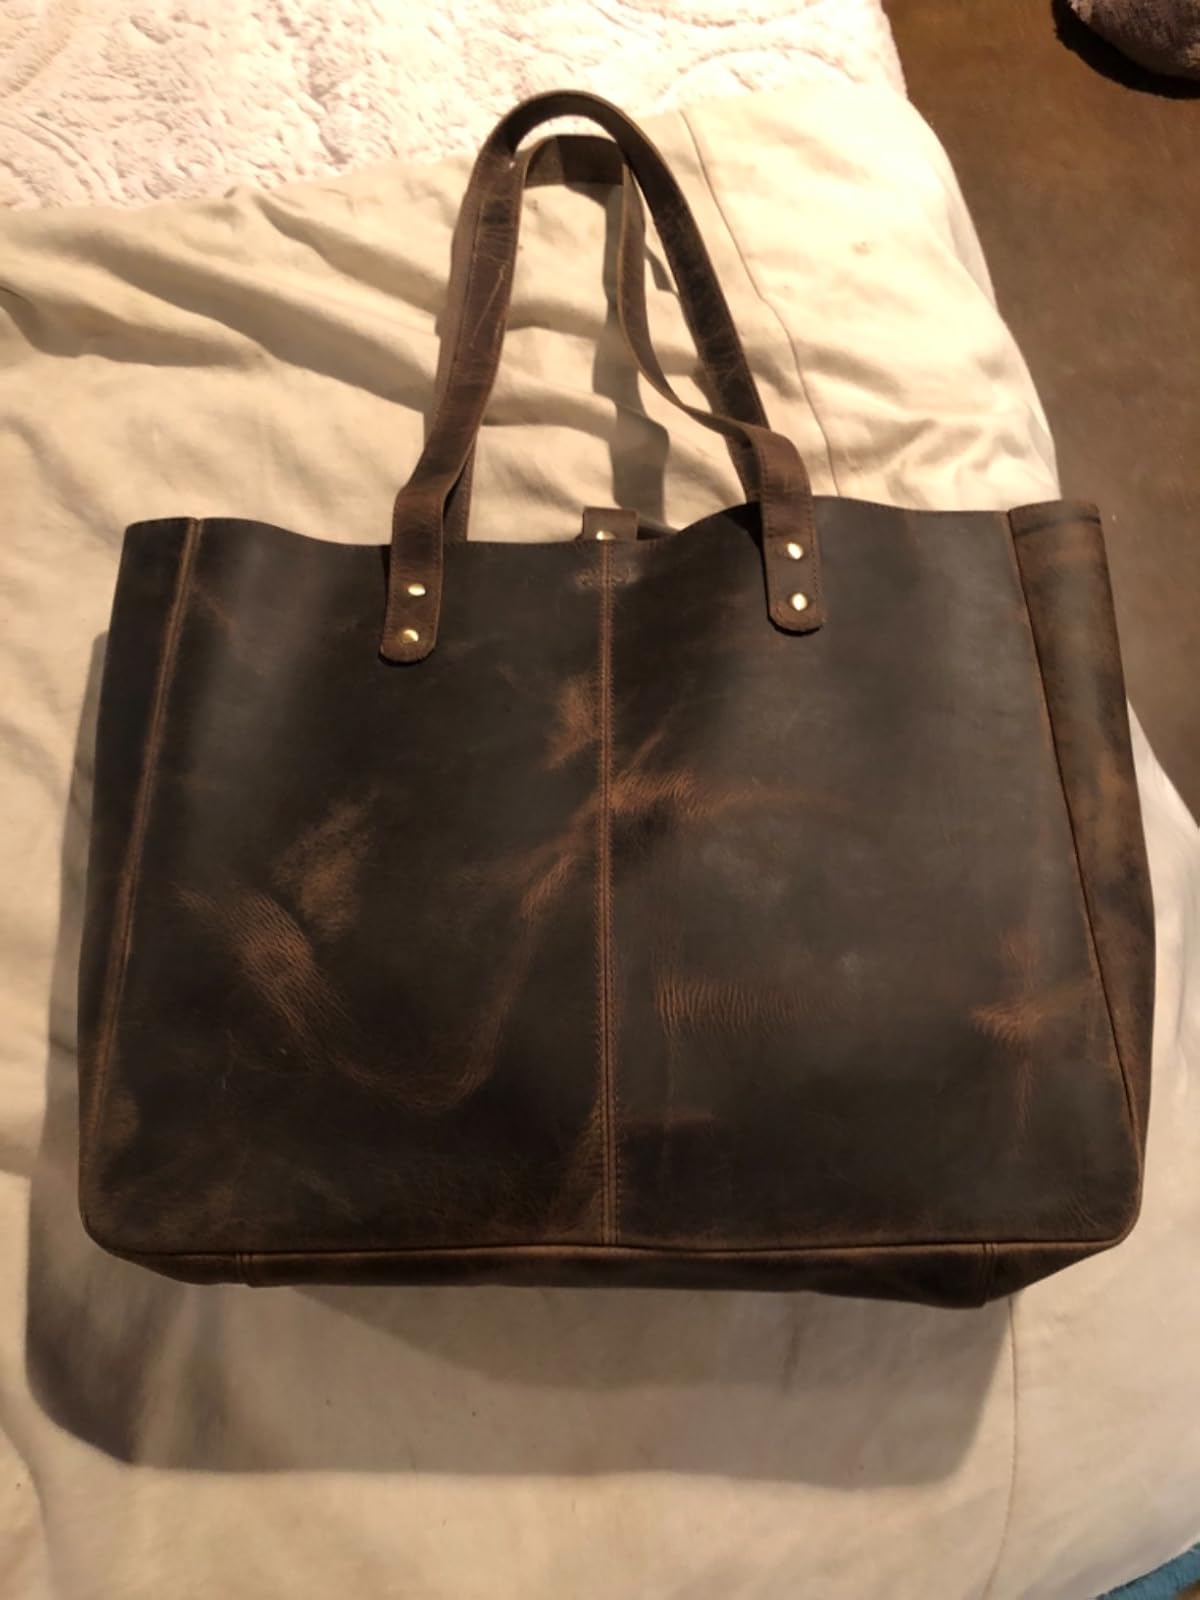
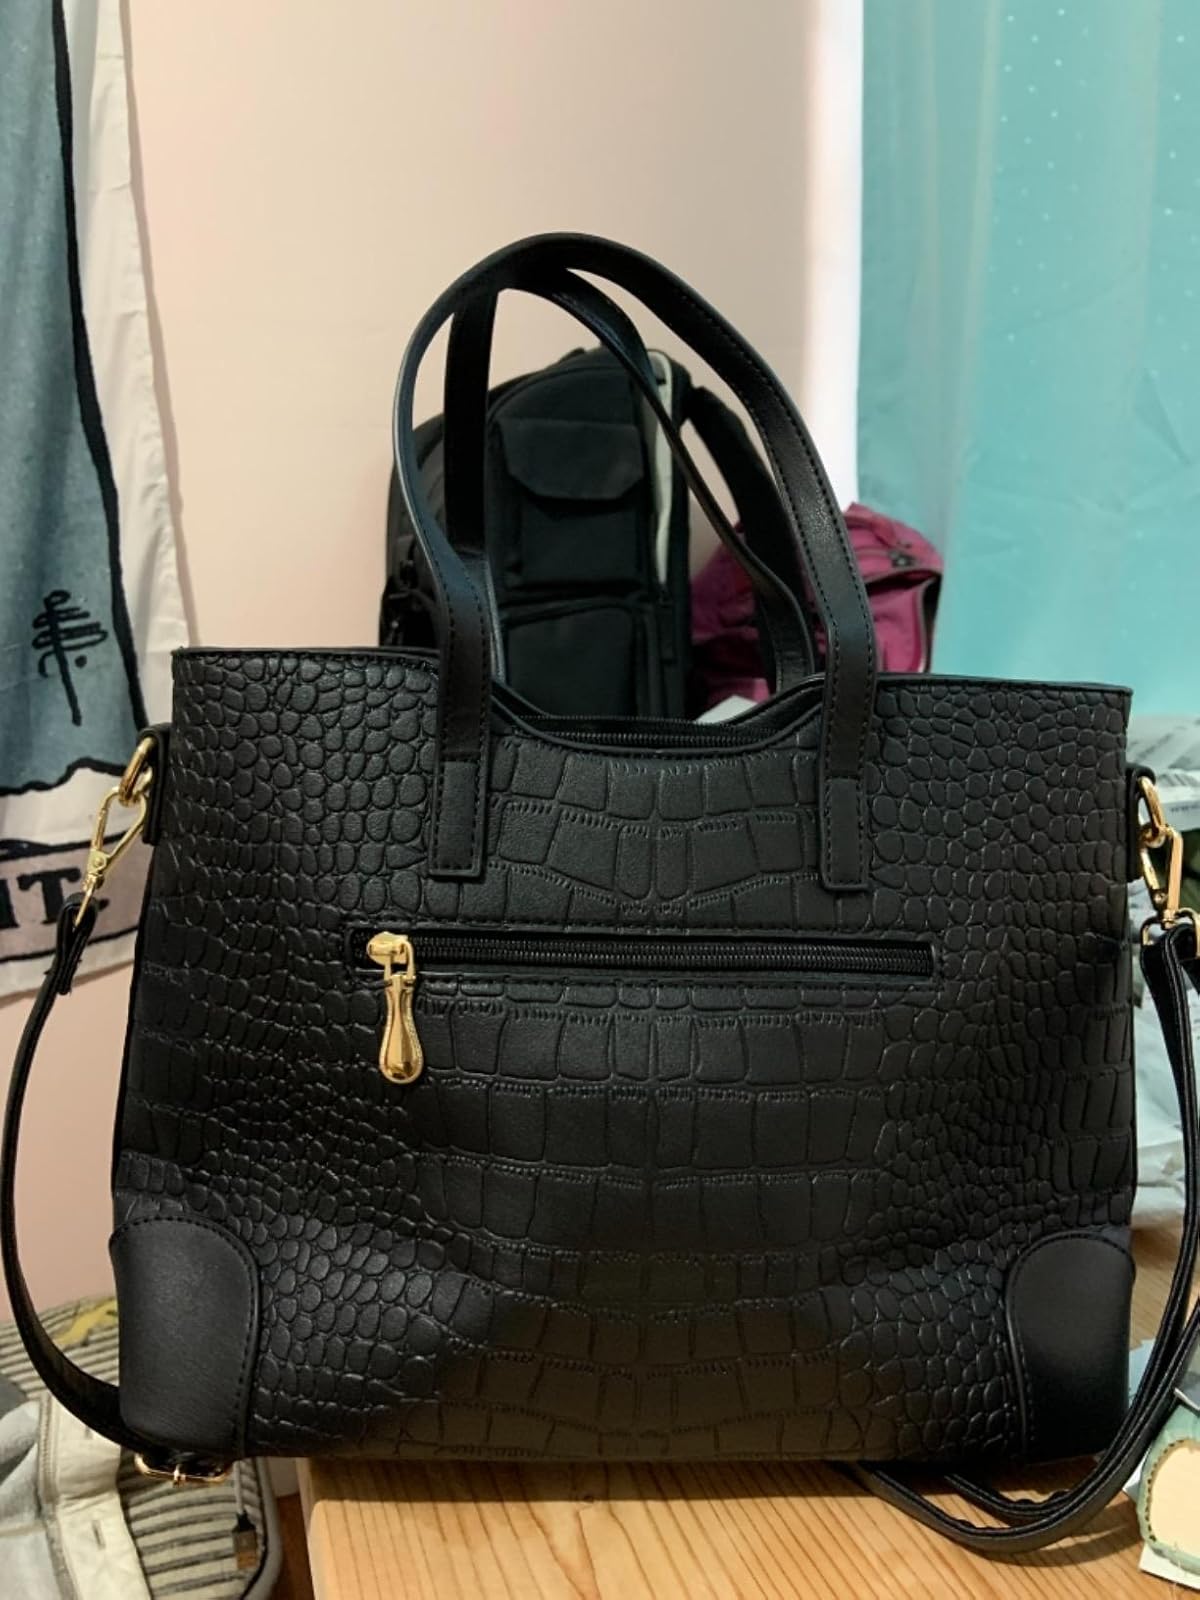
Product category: accessories_handbag
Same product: no